Coded postal obliterators

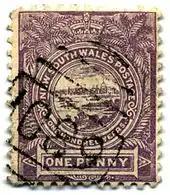
New South Wales stamp with a "1089" postmark

Bahamas used barred obliterator "A05" (Nassau), originally on the stamps of Great Britain.